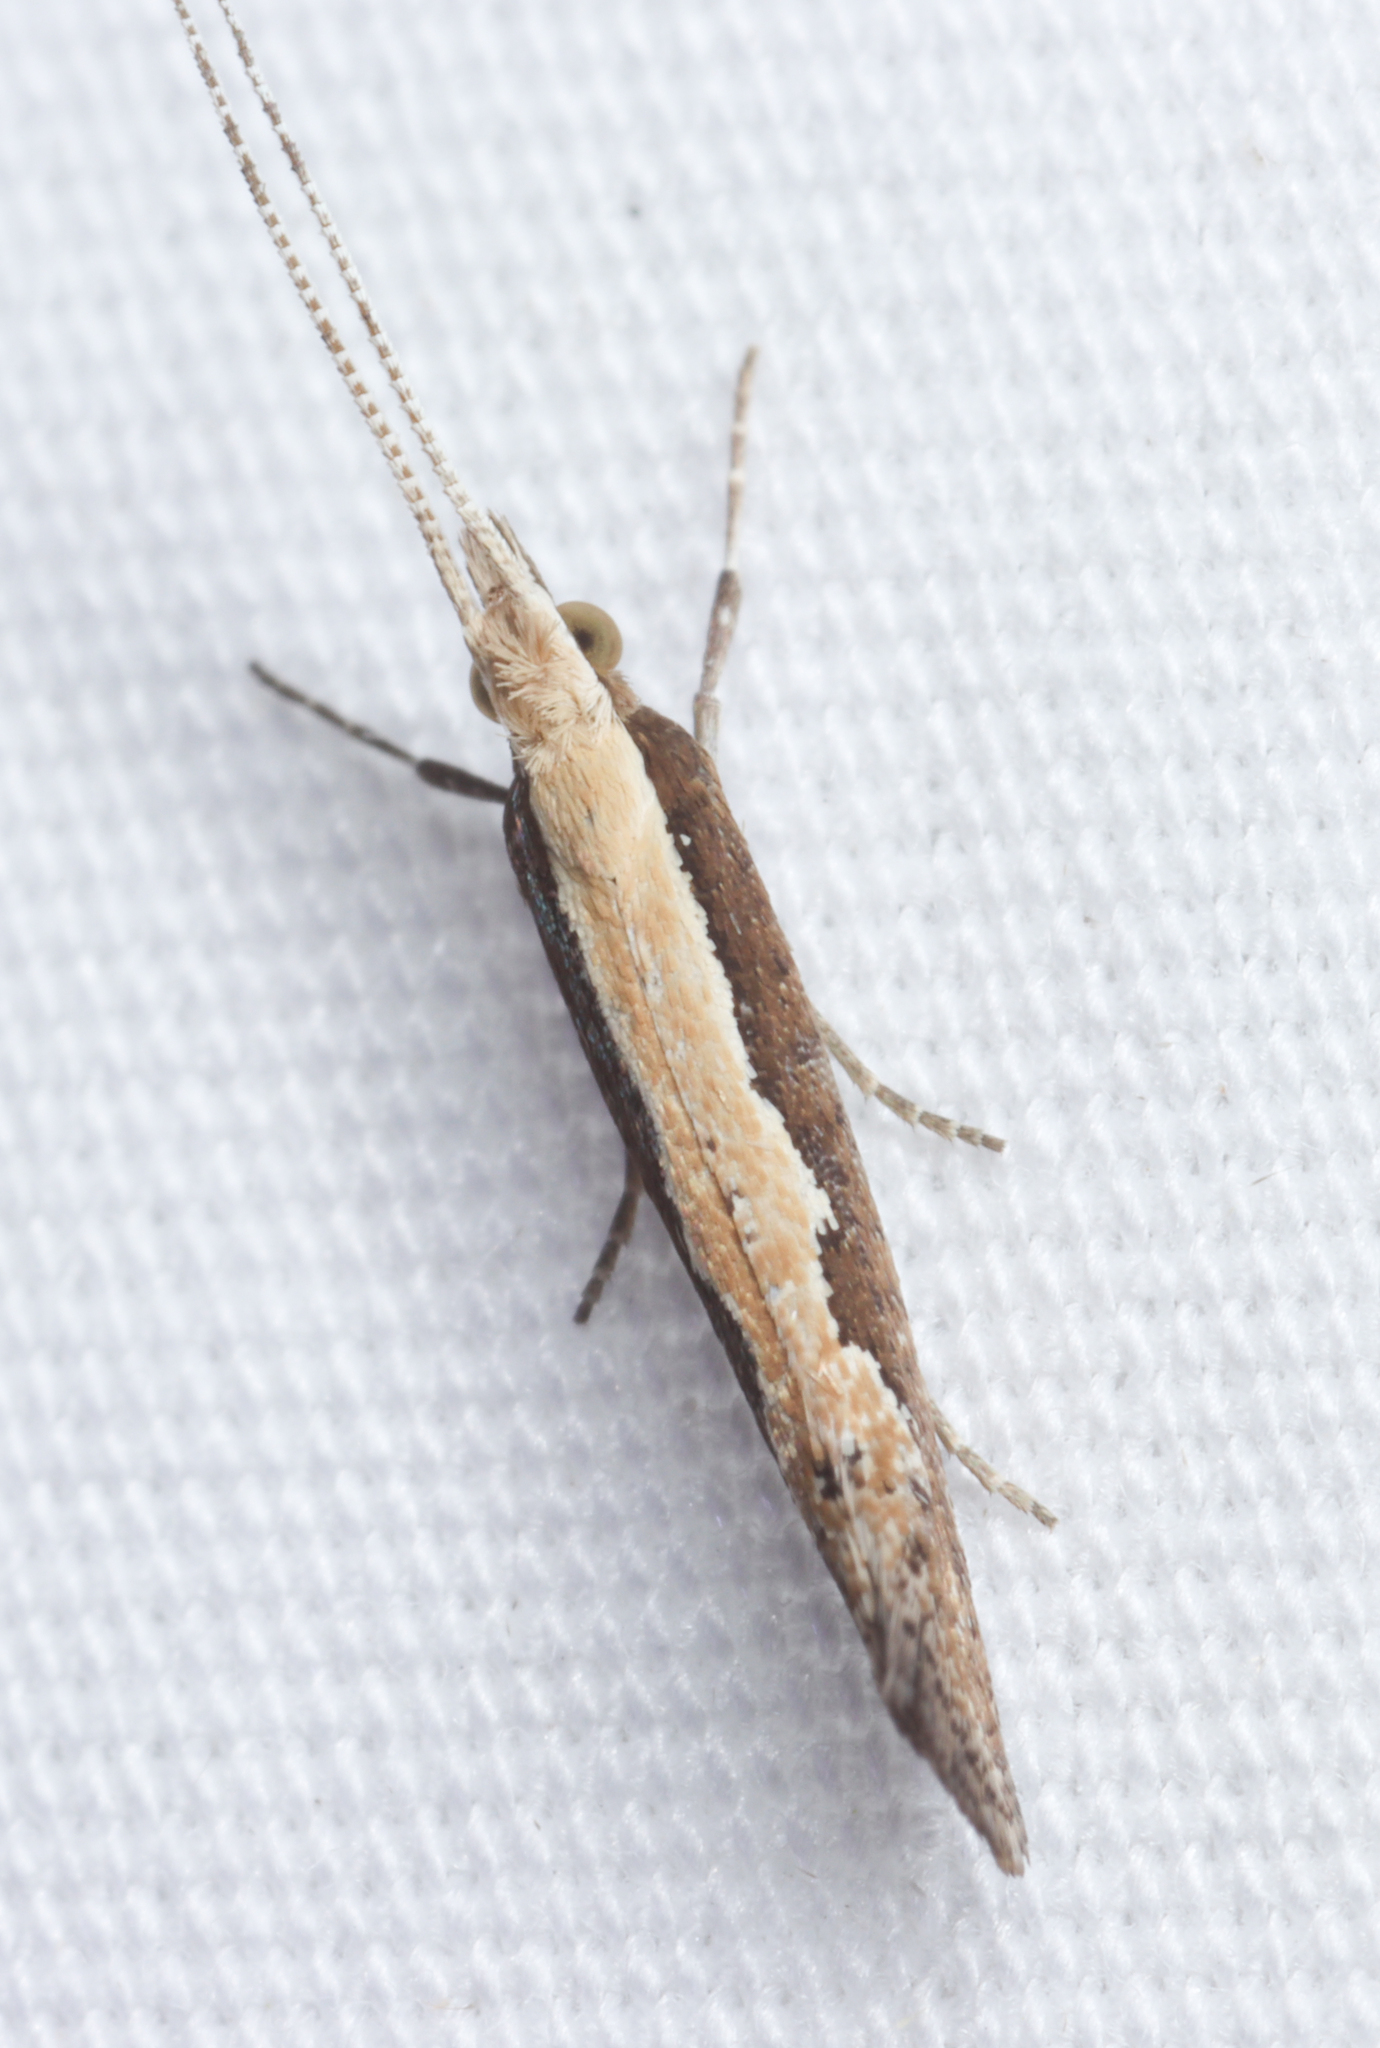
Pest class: diamondback_moth